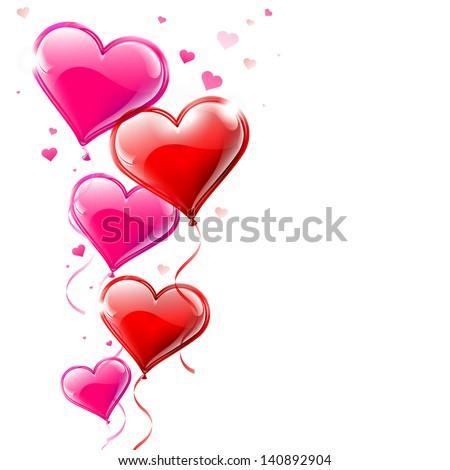
vector illustration of heart shaped balloons flowing into the air